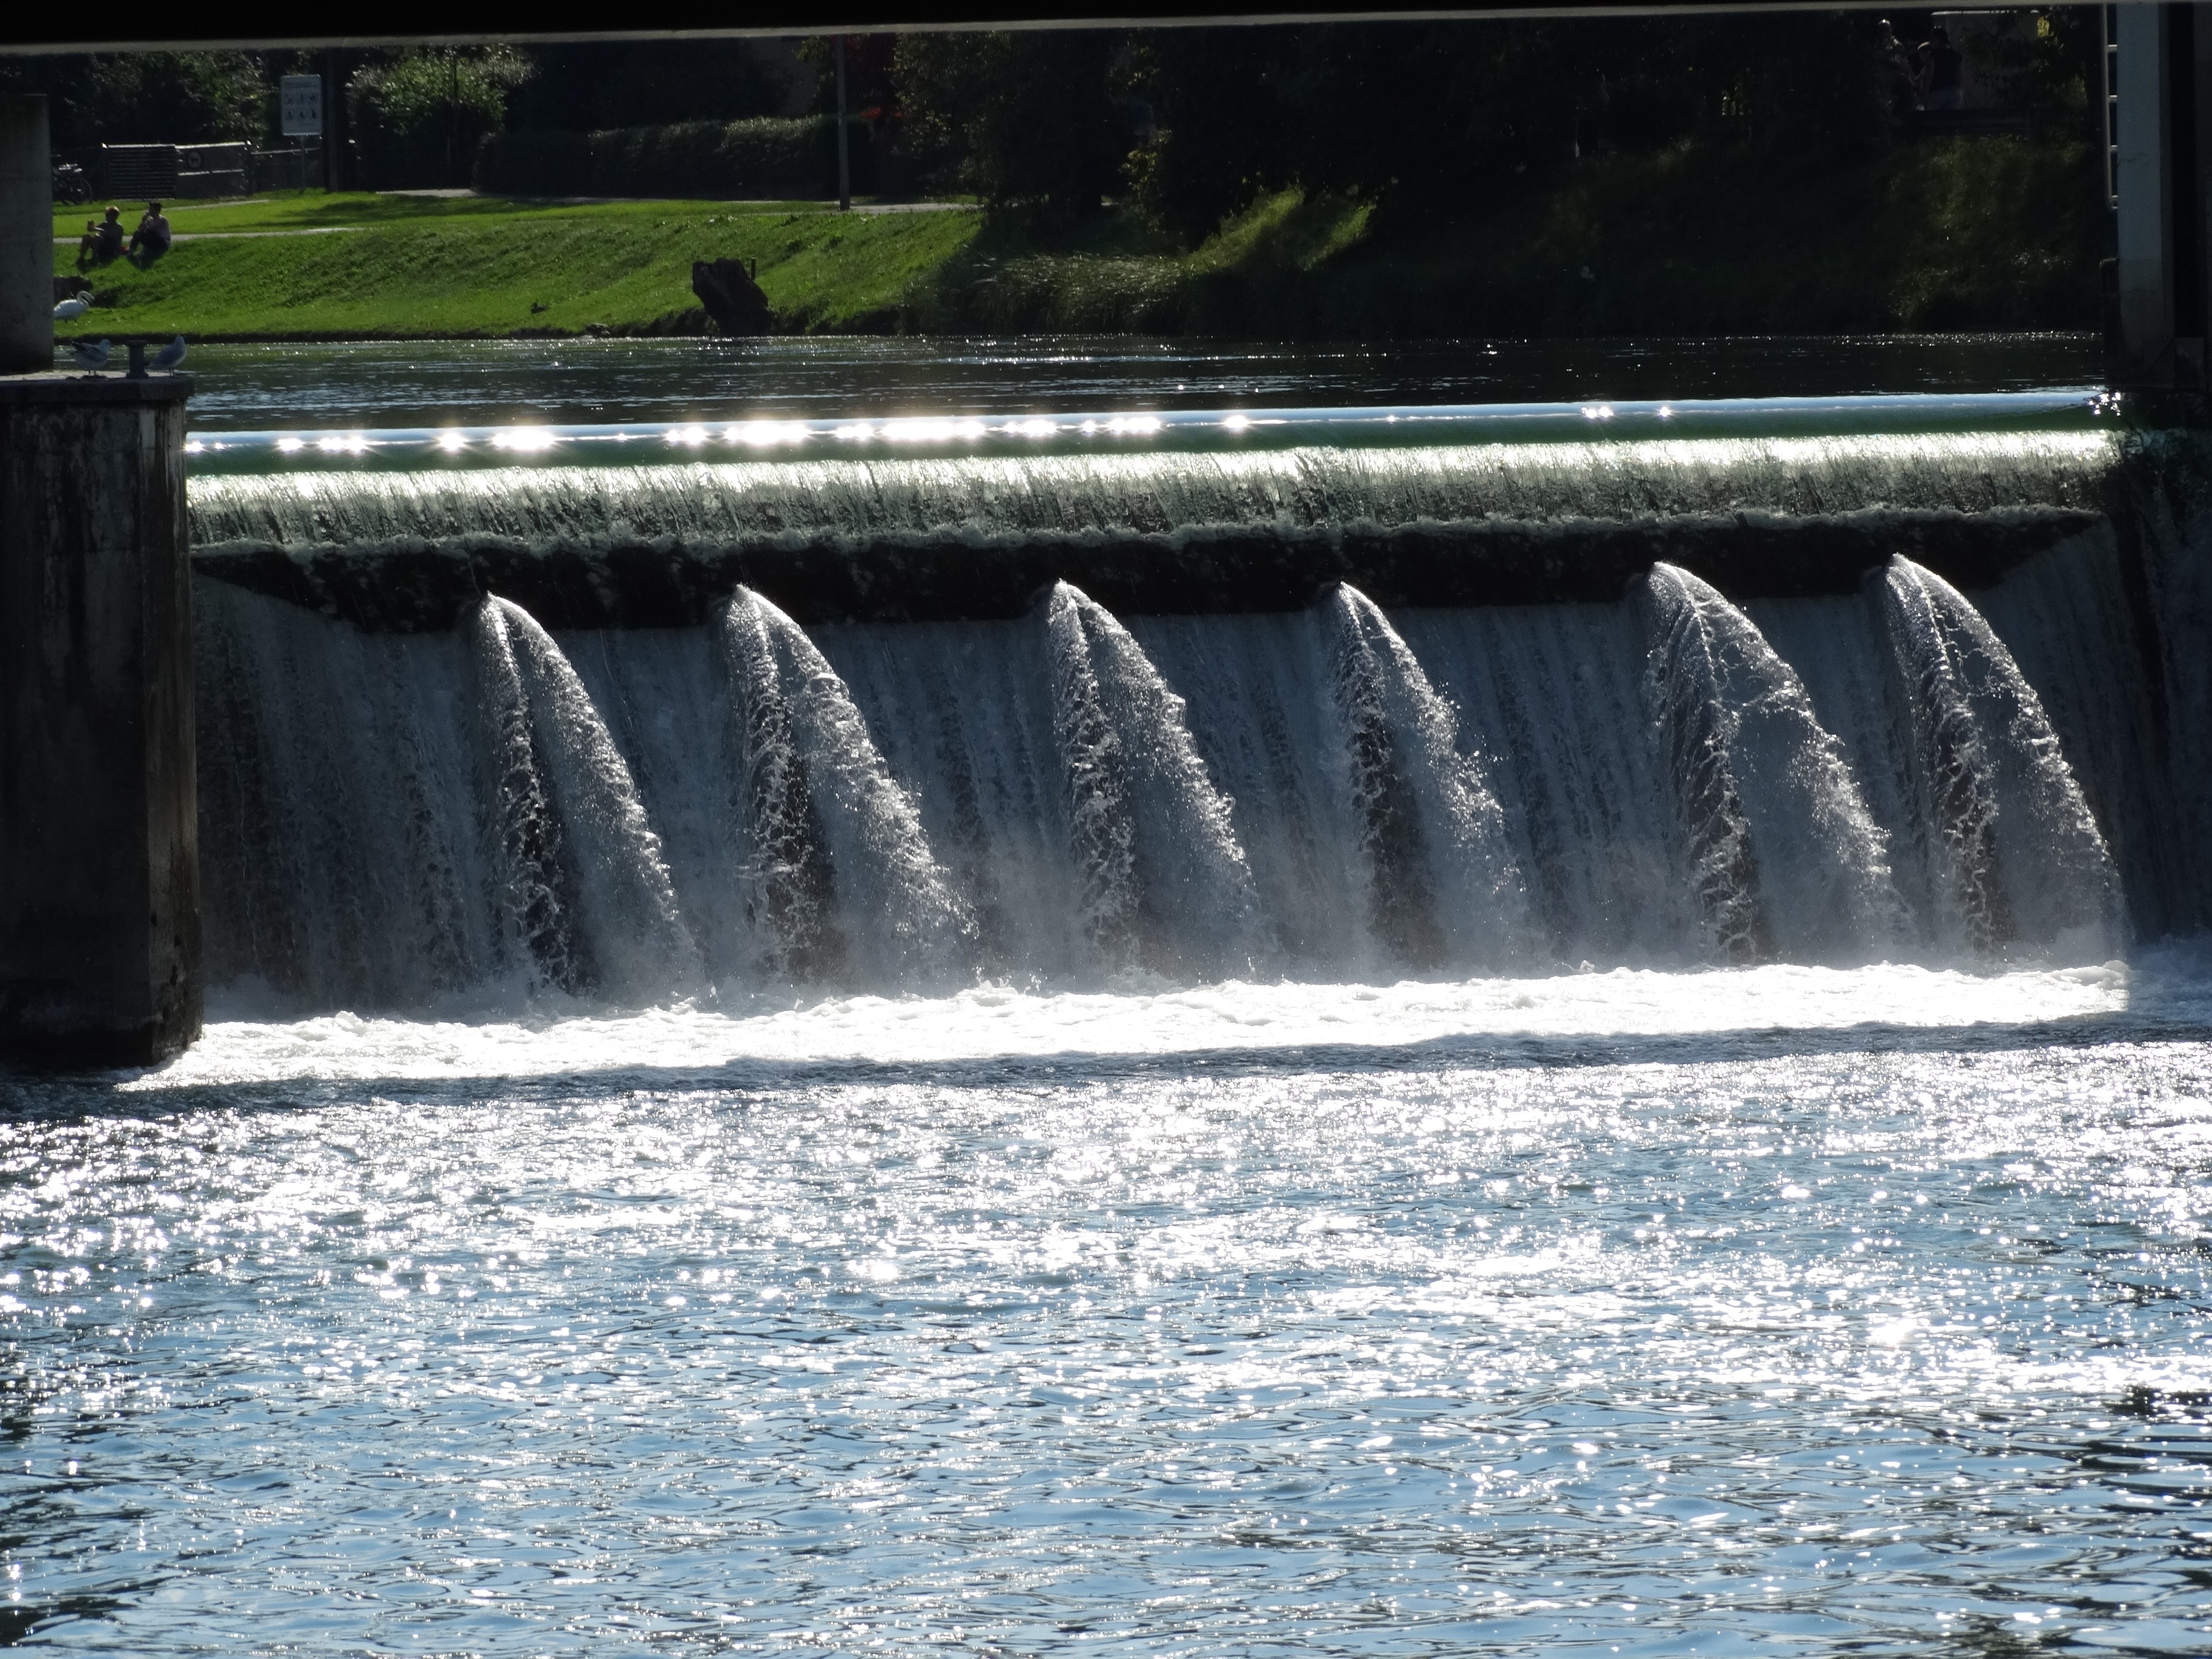
landscape, tree, water, nature, waterfall, light, wave, river, rapid, dam, reservoir, waterway, body of water, waters, water feature, watercourse, water level, water resources, fixed link